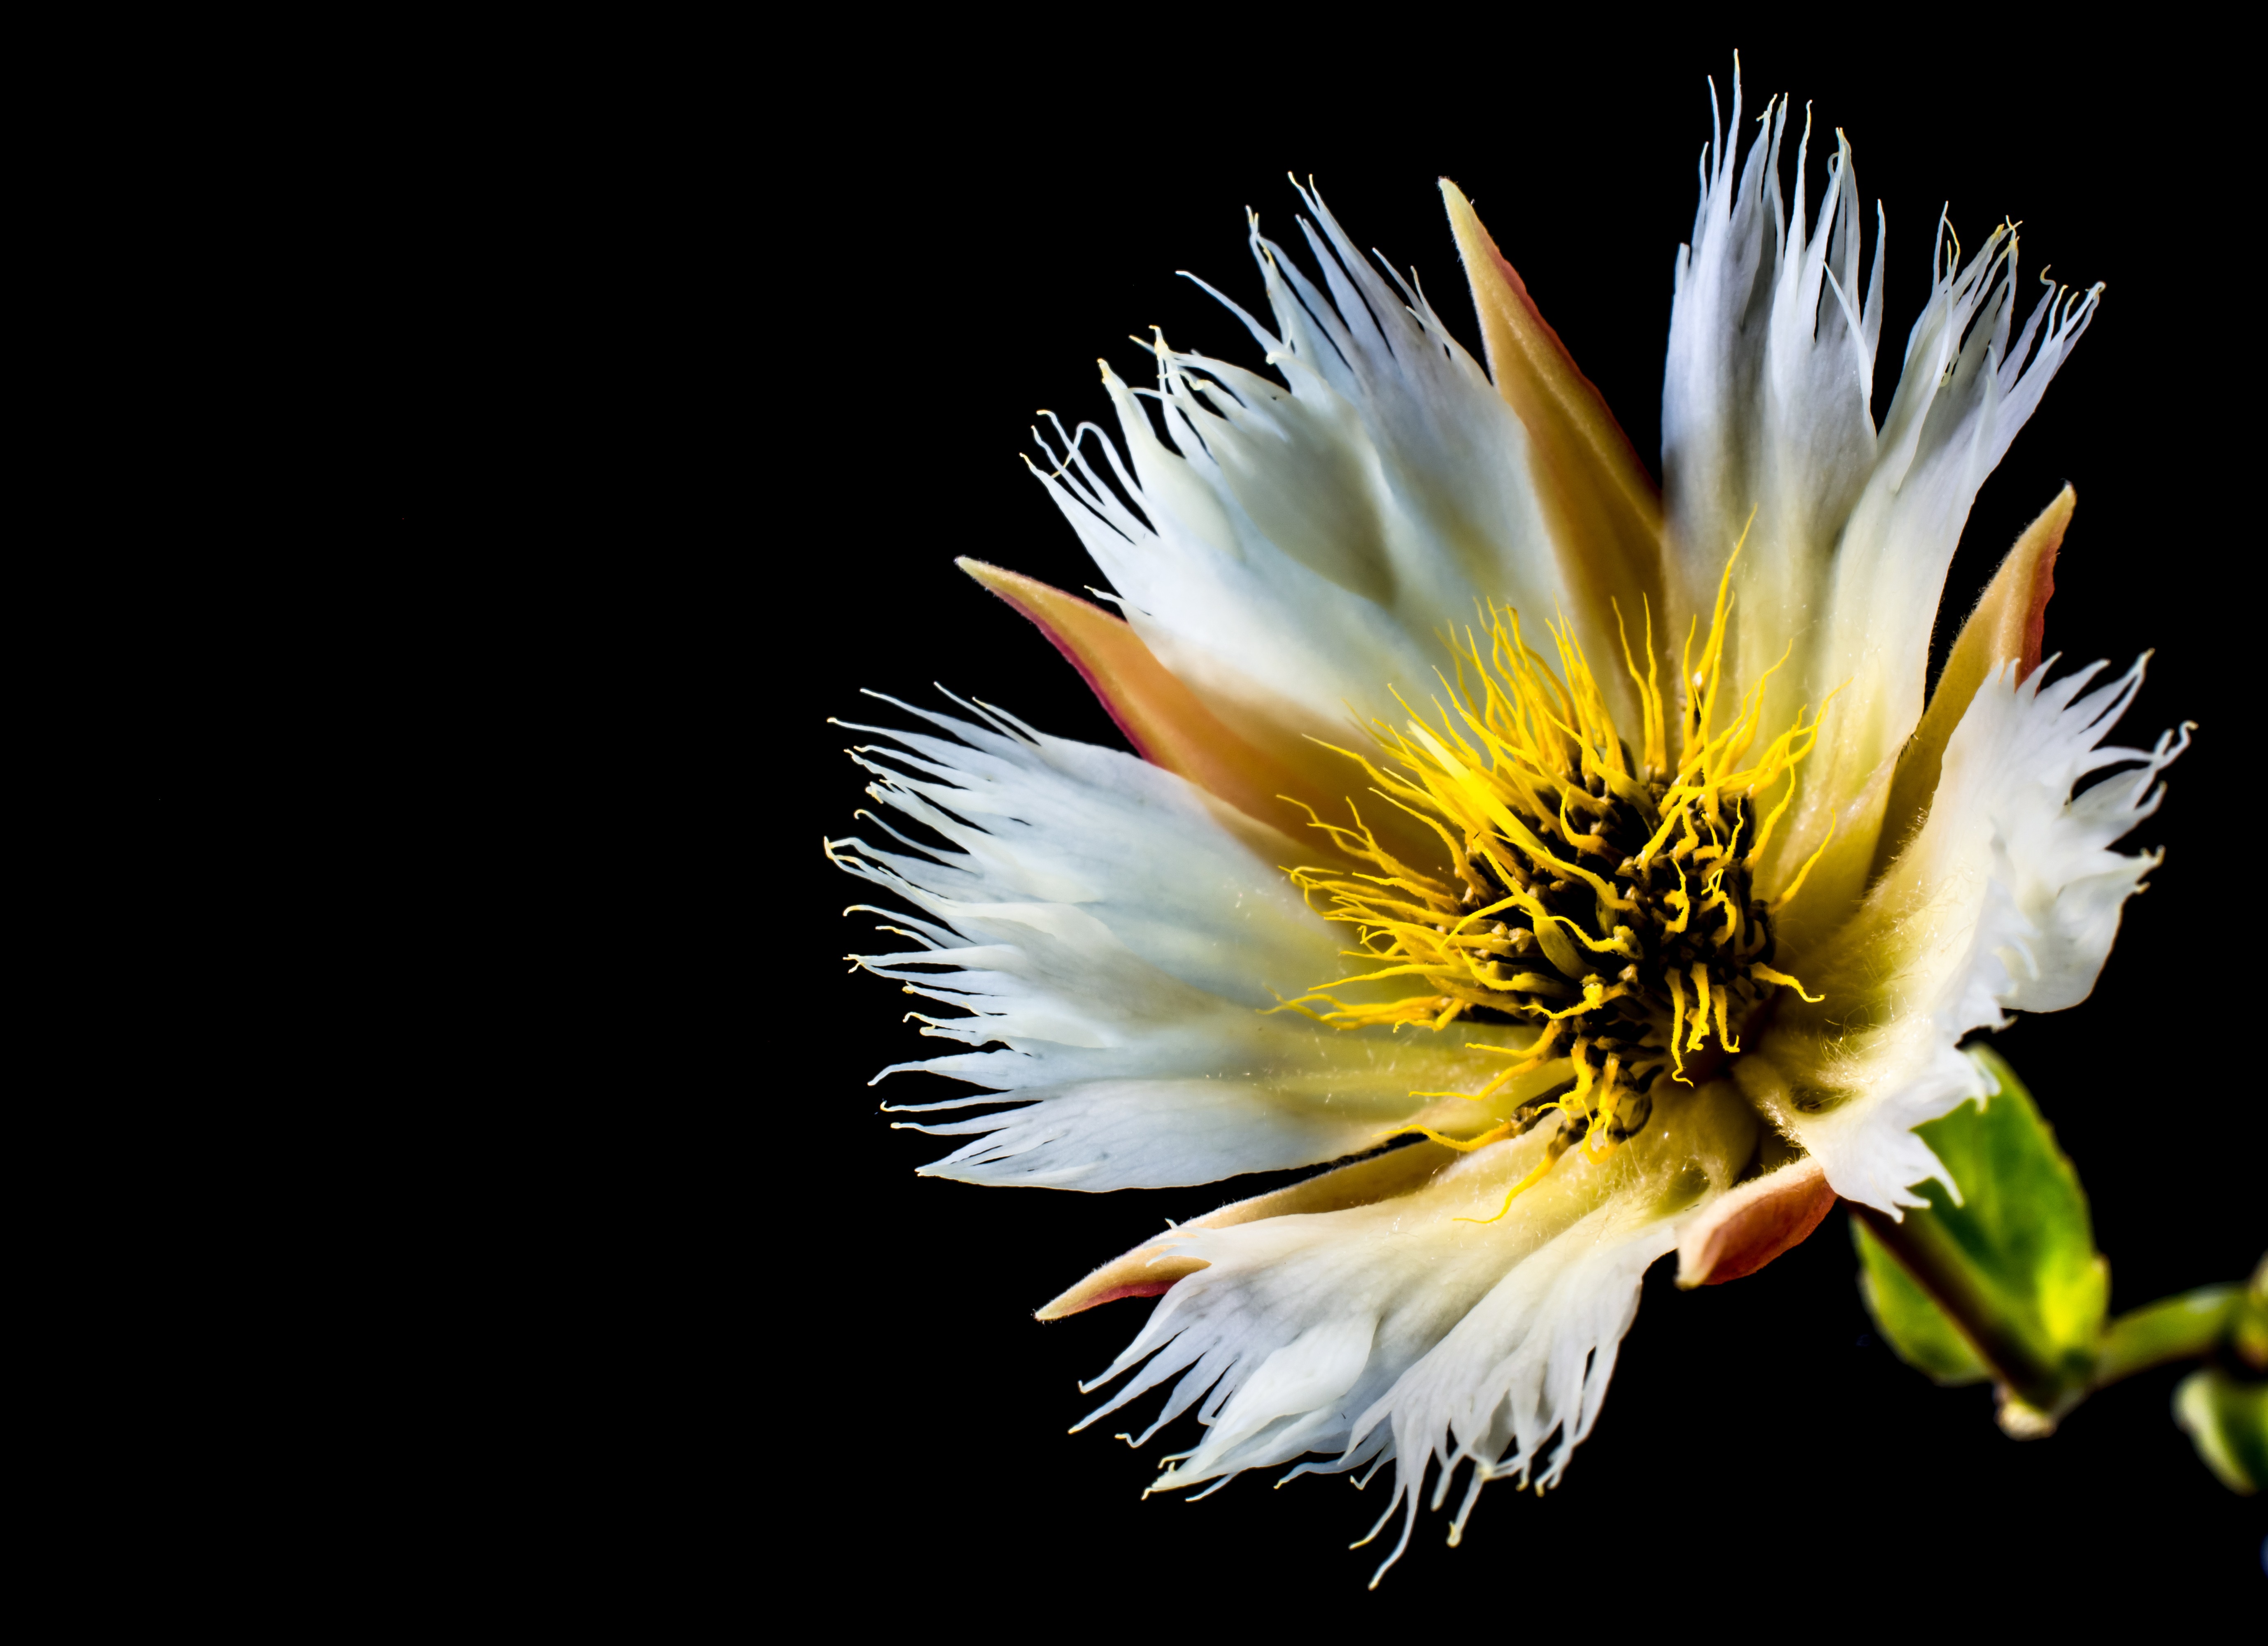
nature, blossom, plant, white, photography, leaf, flower, petal, bloom, pollen, botany, yellow, flora, wildflower, close up, macro photography, flowering plant, daisy family, flowering twig, land plant